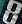
Number: 8